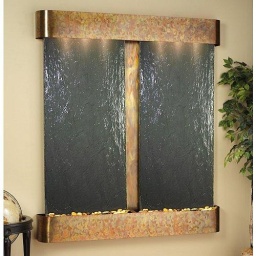
Cottonwood Falls wall fountain in black slate with rustic copper trim. Great for any home or office.